Point St. George

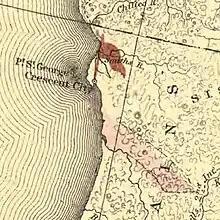
Pt. St. George and Crescent City on a U.S. military map of 1858, likely marking the site of Fort Ter-Waw or Fort Dick

Point St. George is a location in Del Norte County, California along the Pacific Ocean. St. George Reef Light is located offshore as is Point St. George Reef Offshore State Marine Conservation Area. Point St. George is a "prominent rocky point" located about north of Crescent City, California. Point St. George was the site of the "Brother Jonathan" disaster in 1865.